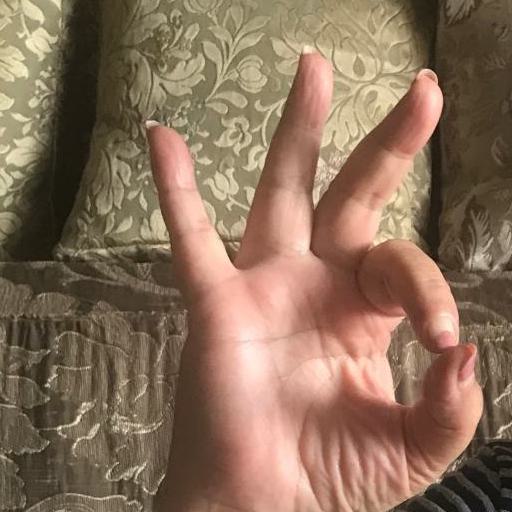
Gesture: ok